Taj Mahal replicas and derivatives

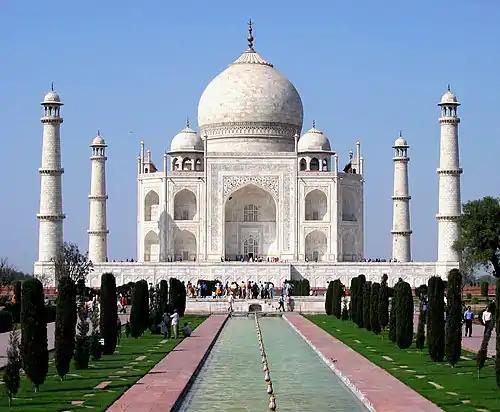
The Taj Mahal in Agra, India (2004)

The Taj Mahal, an iconic structure in Agra, Uttar Pradesh, India, has inspired numerous replicas and derivatives. It is a major tourist attraction and has been regarded as one of the seven wonders of the modern world. Commissioned in 1632 by Mughal emperor Shah Jahan to house the tomb of his favorite wife, Mumtaz Mahal, it was completed in 1653. The monument has inspired many notable replicas including a project started by the emperor's grandson in 1678. While some are intended to be scale models or otherwise to be more or less faithful copies, and others are designed with mild or extreme interpretations of the Taj's architecture adapted to serve other purposes.